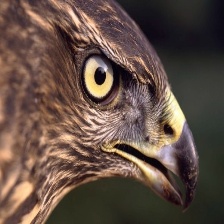
Species: RED TAILED HAWK
Scientific name: BUTEO JAMAICENSIS